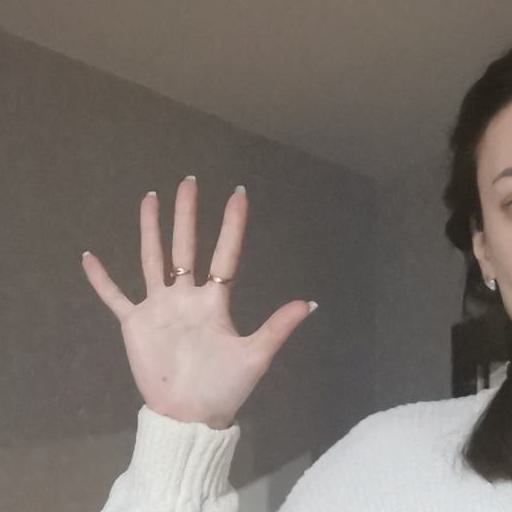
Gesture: palm